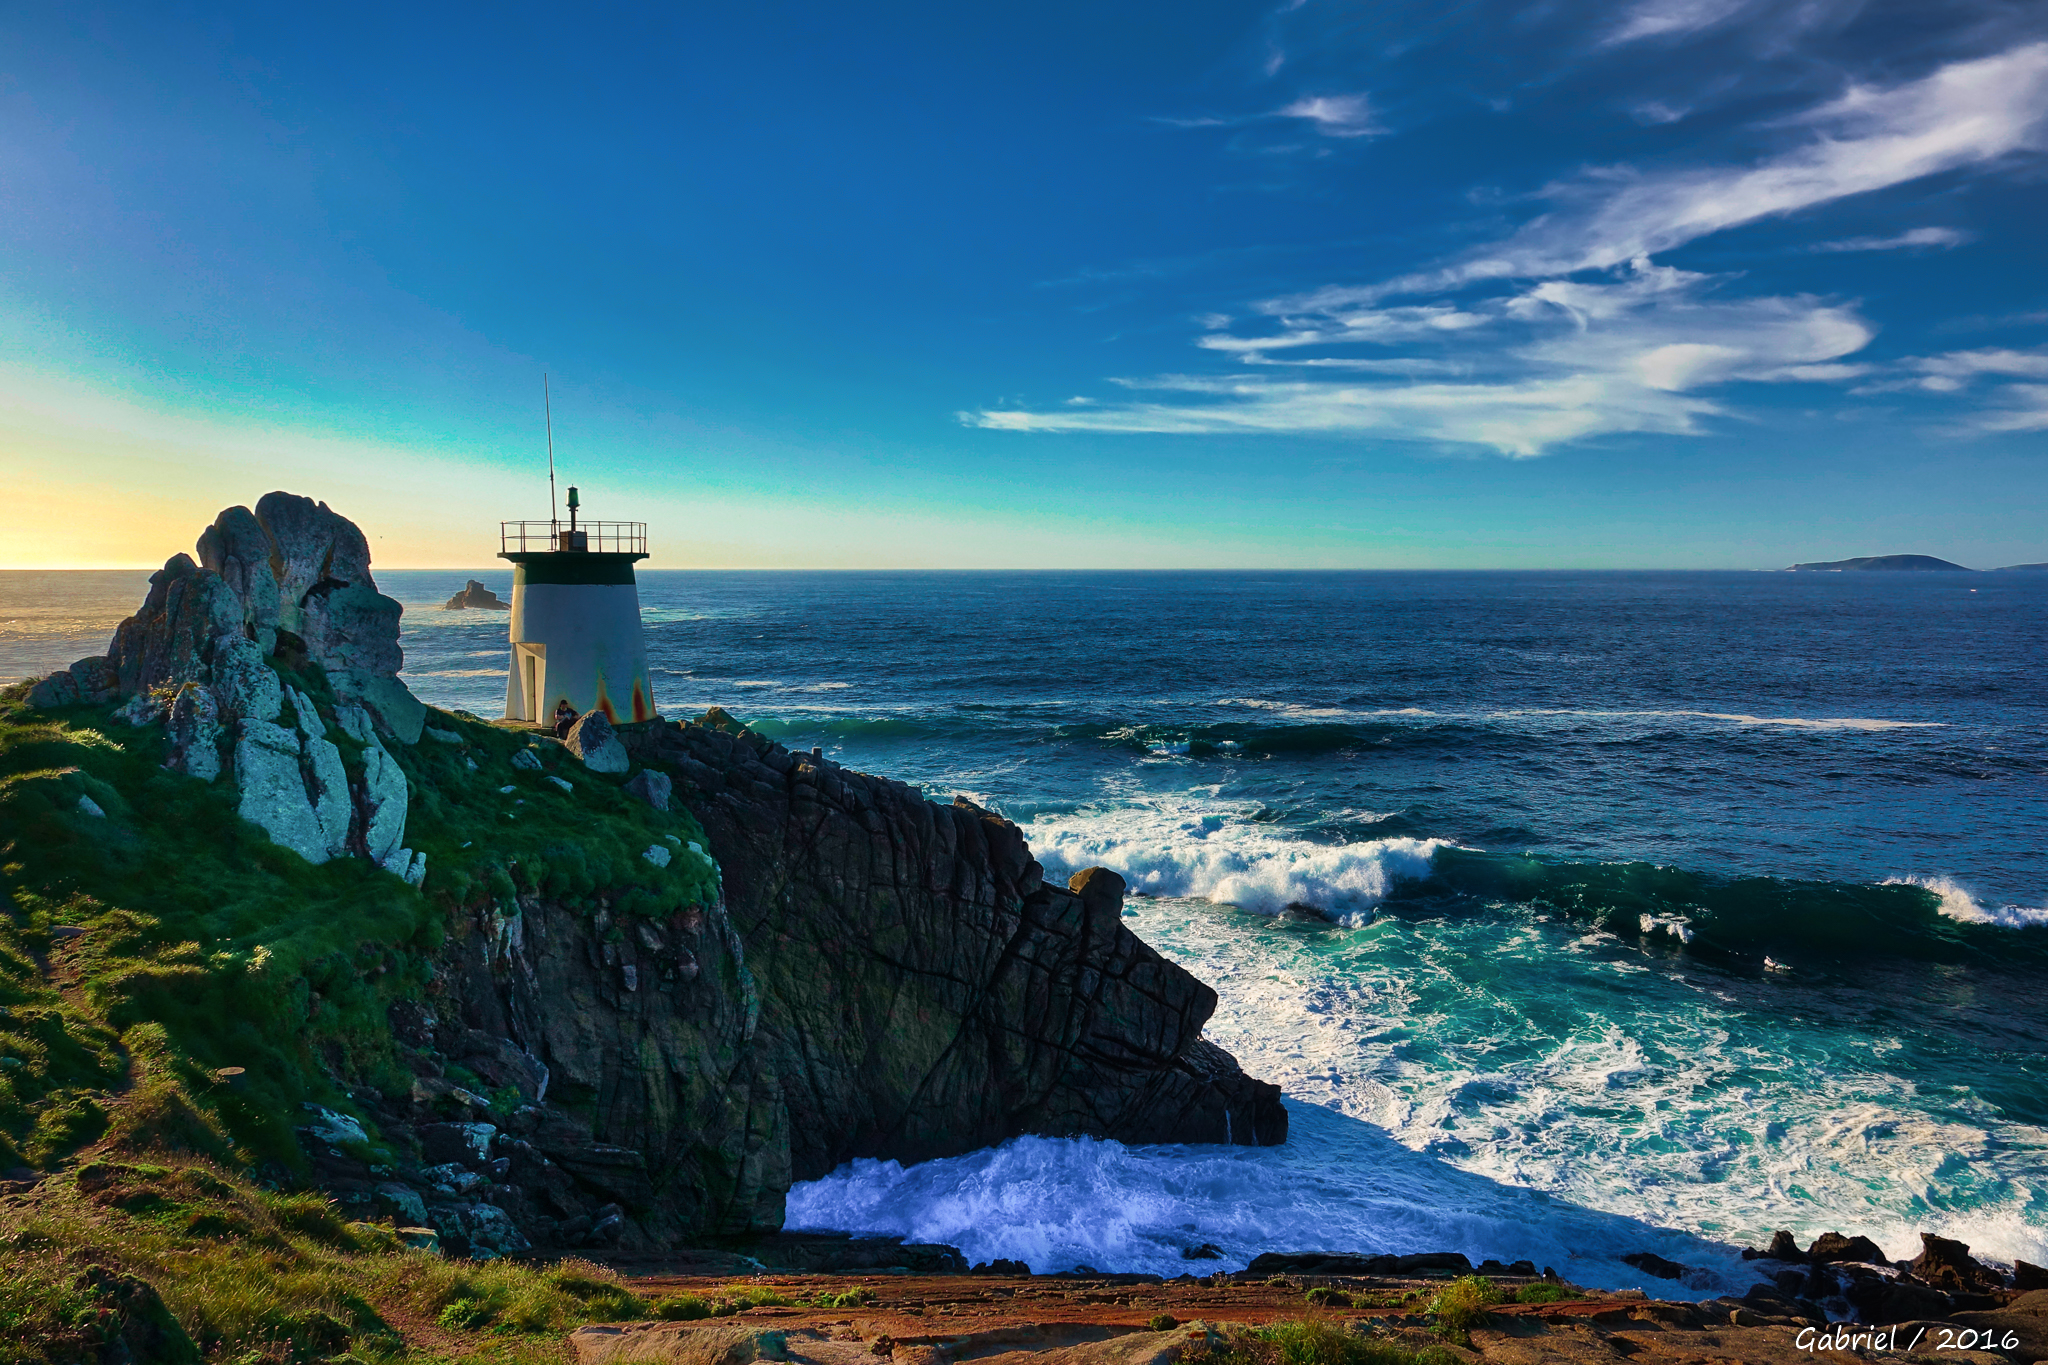
beach, landscape, sea, coast, rock, ocean, horizon, lighthouse, shore, wave, cliff, dusk, cove, tower, bay, terrain, spain, galicia, pontevedra, paisajes, espana, faro, cape, islet, ggl1, gaby1, xovesphoto, sonydscrx10iii, sonyrx10iii, rx10iii, rx10m3, puntacouso, faropuntadacouso, wind wave